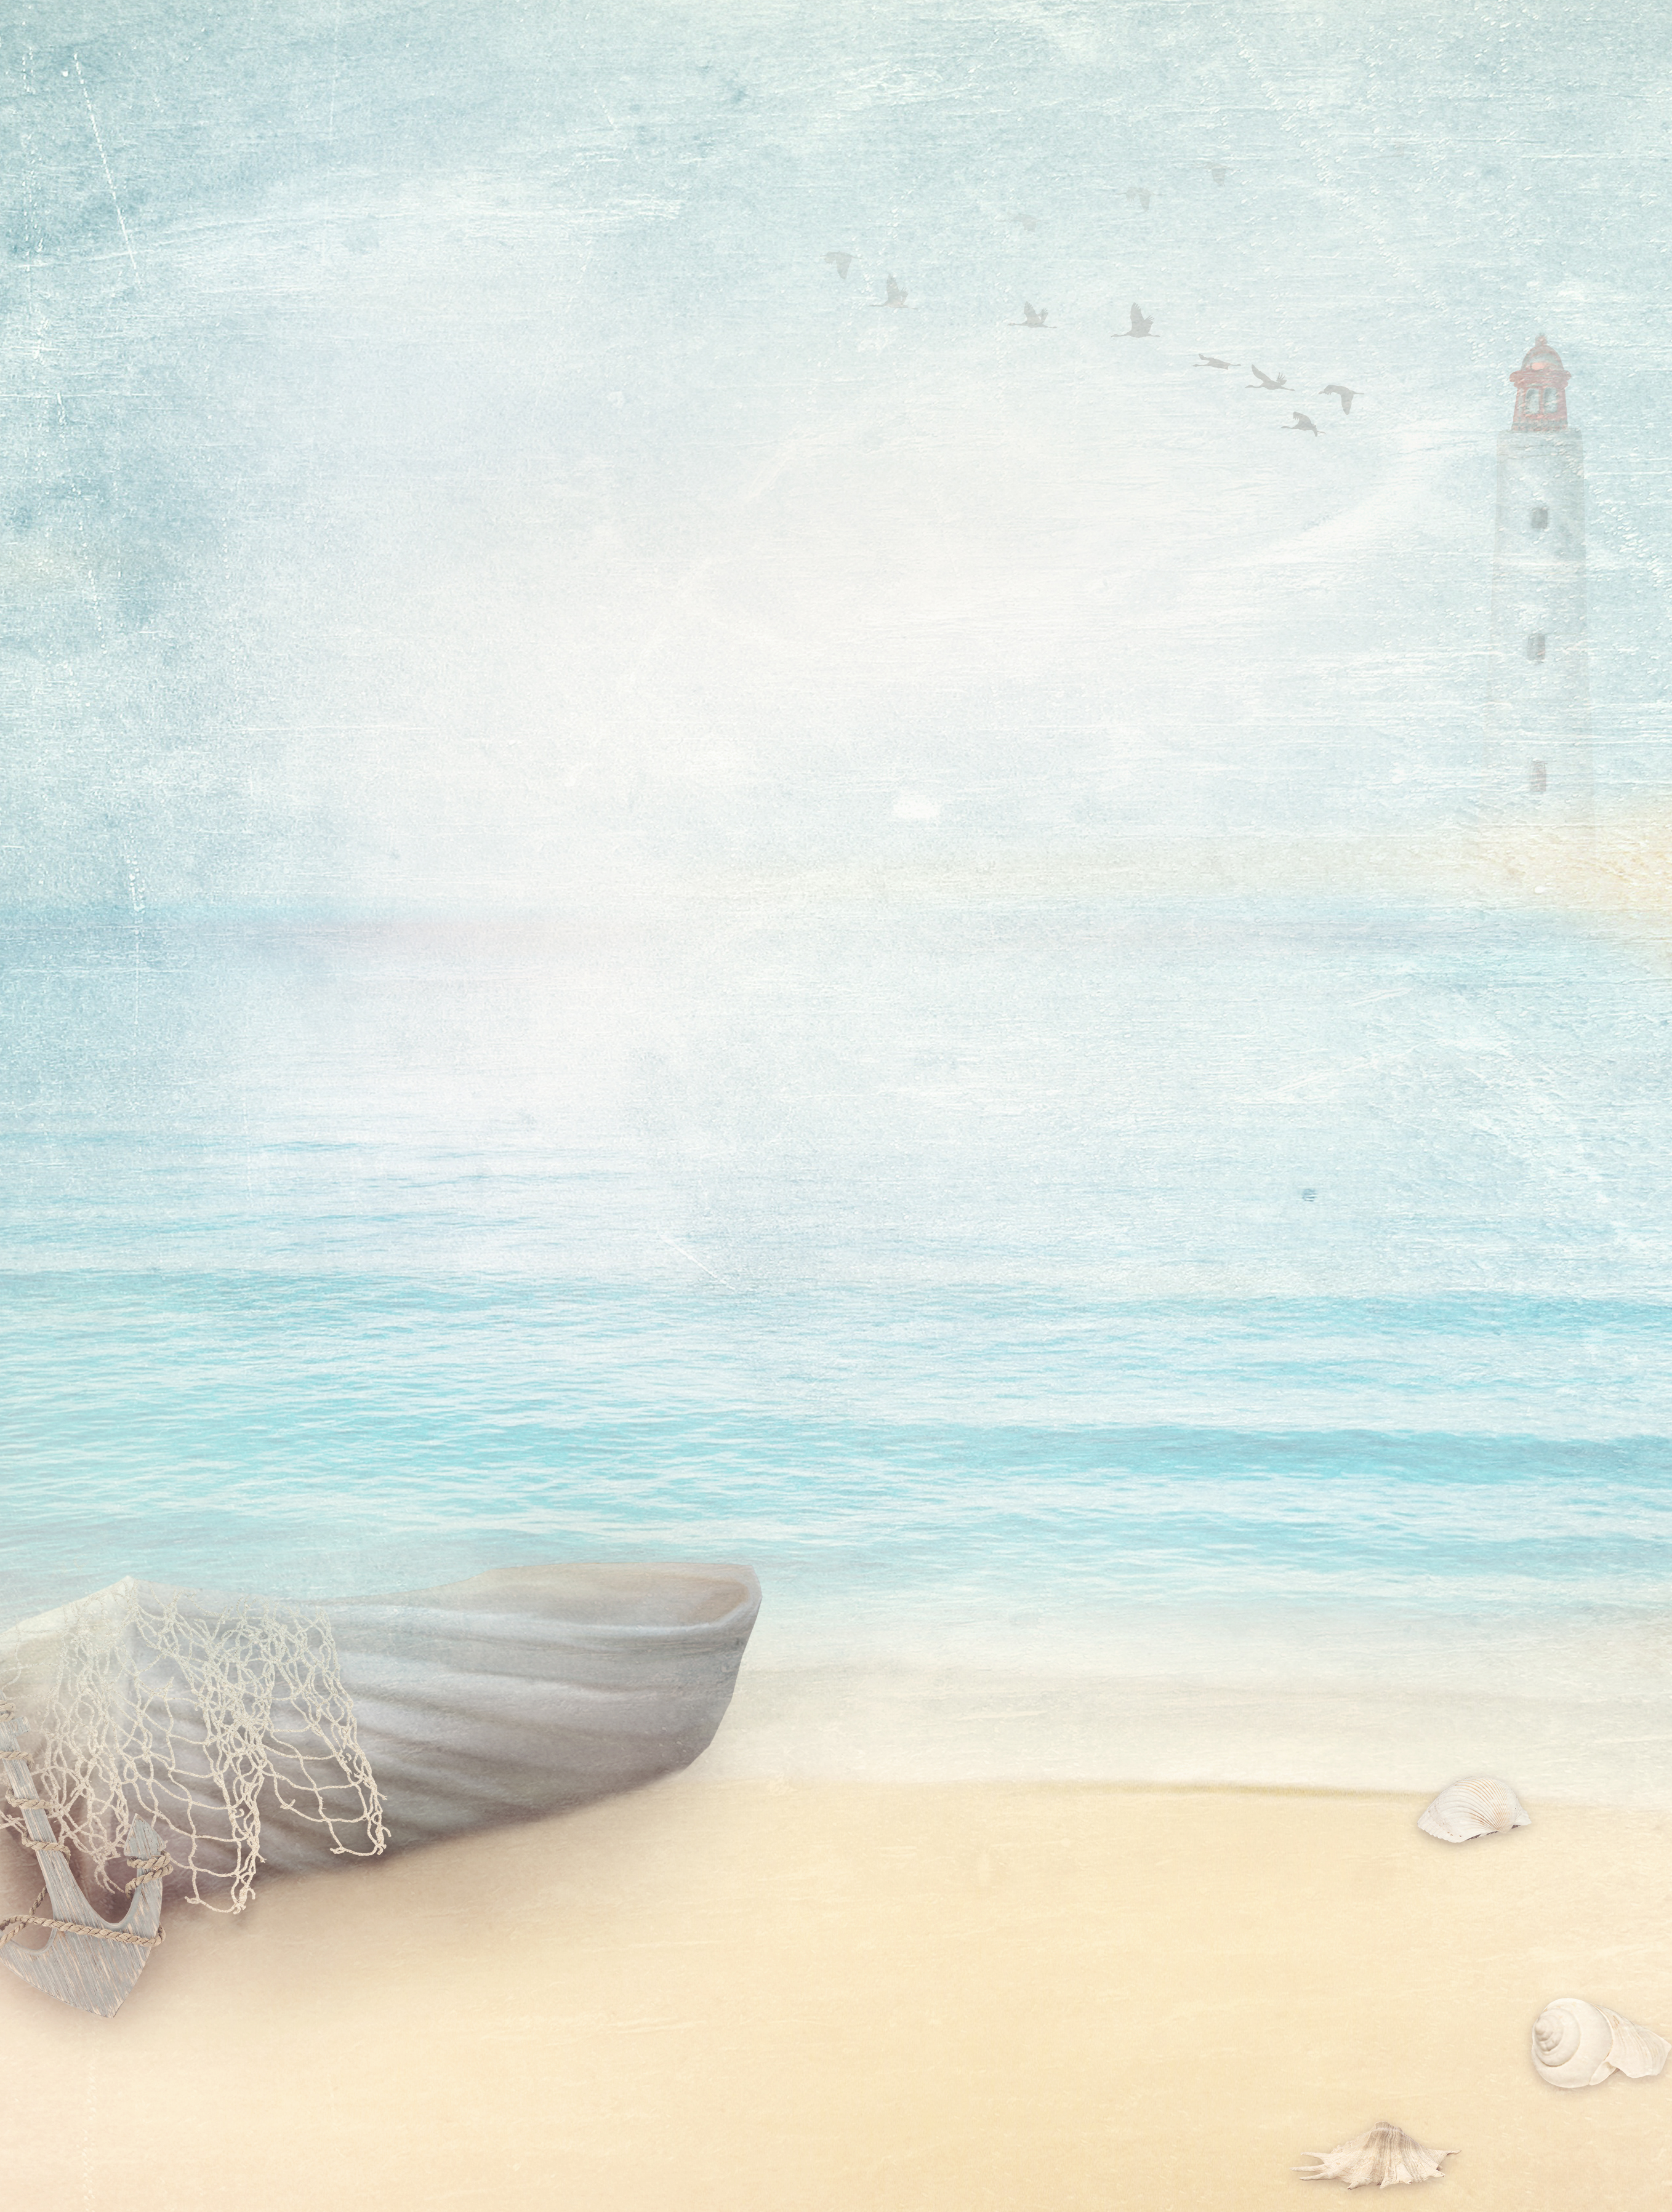
boat, sea, beach, lighthouse, fishing net, anchor, maritime, holiday, peace, silence, lake, water, drawing, atmosphere, recreation, relax, lonely island, greeting card, fishing boat, shells, postcard, shore, sky, ocean, wave, calm, aqua, horizon, wind wave, summer, coastal and oceanic landforms, painting, sand, computer wallpaper, stock photography, turquoise